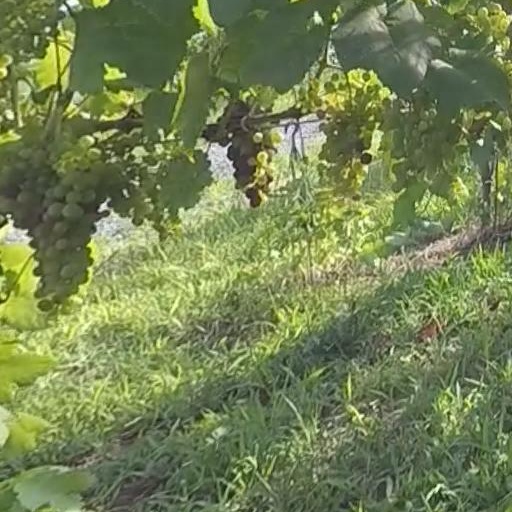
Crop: grape